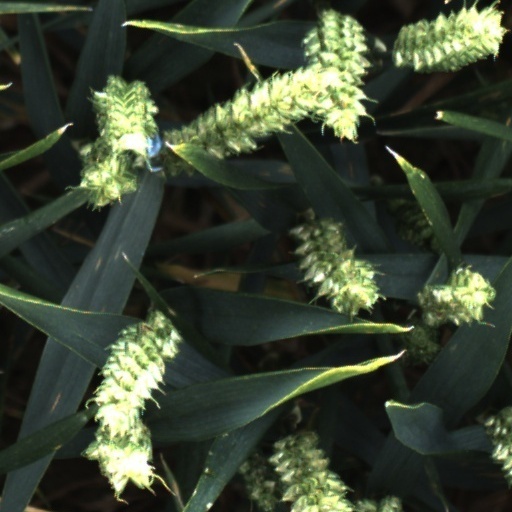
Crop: wheat